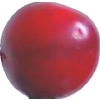
Label: cherry_wax_red